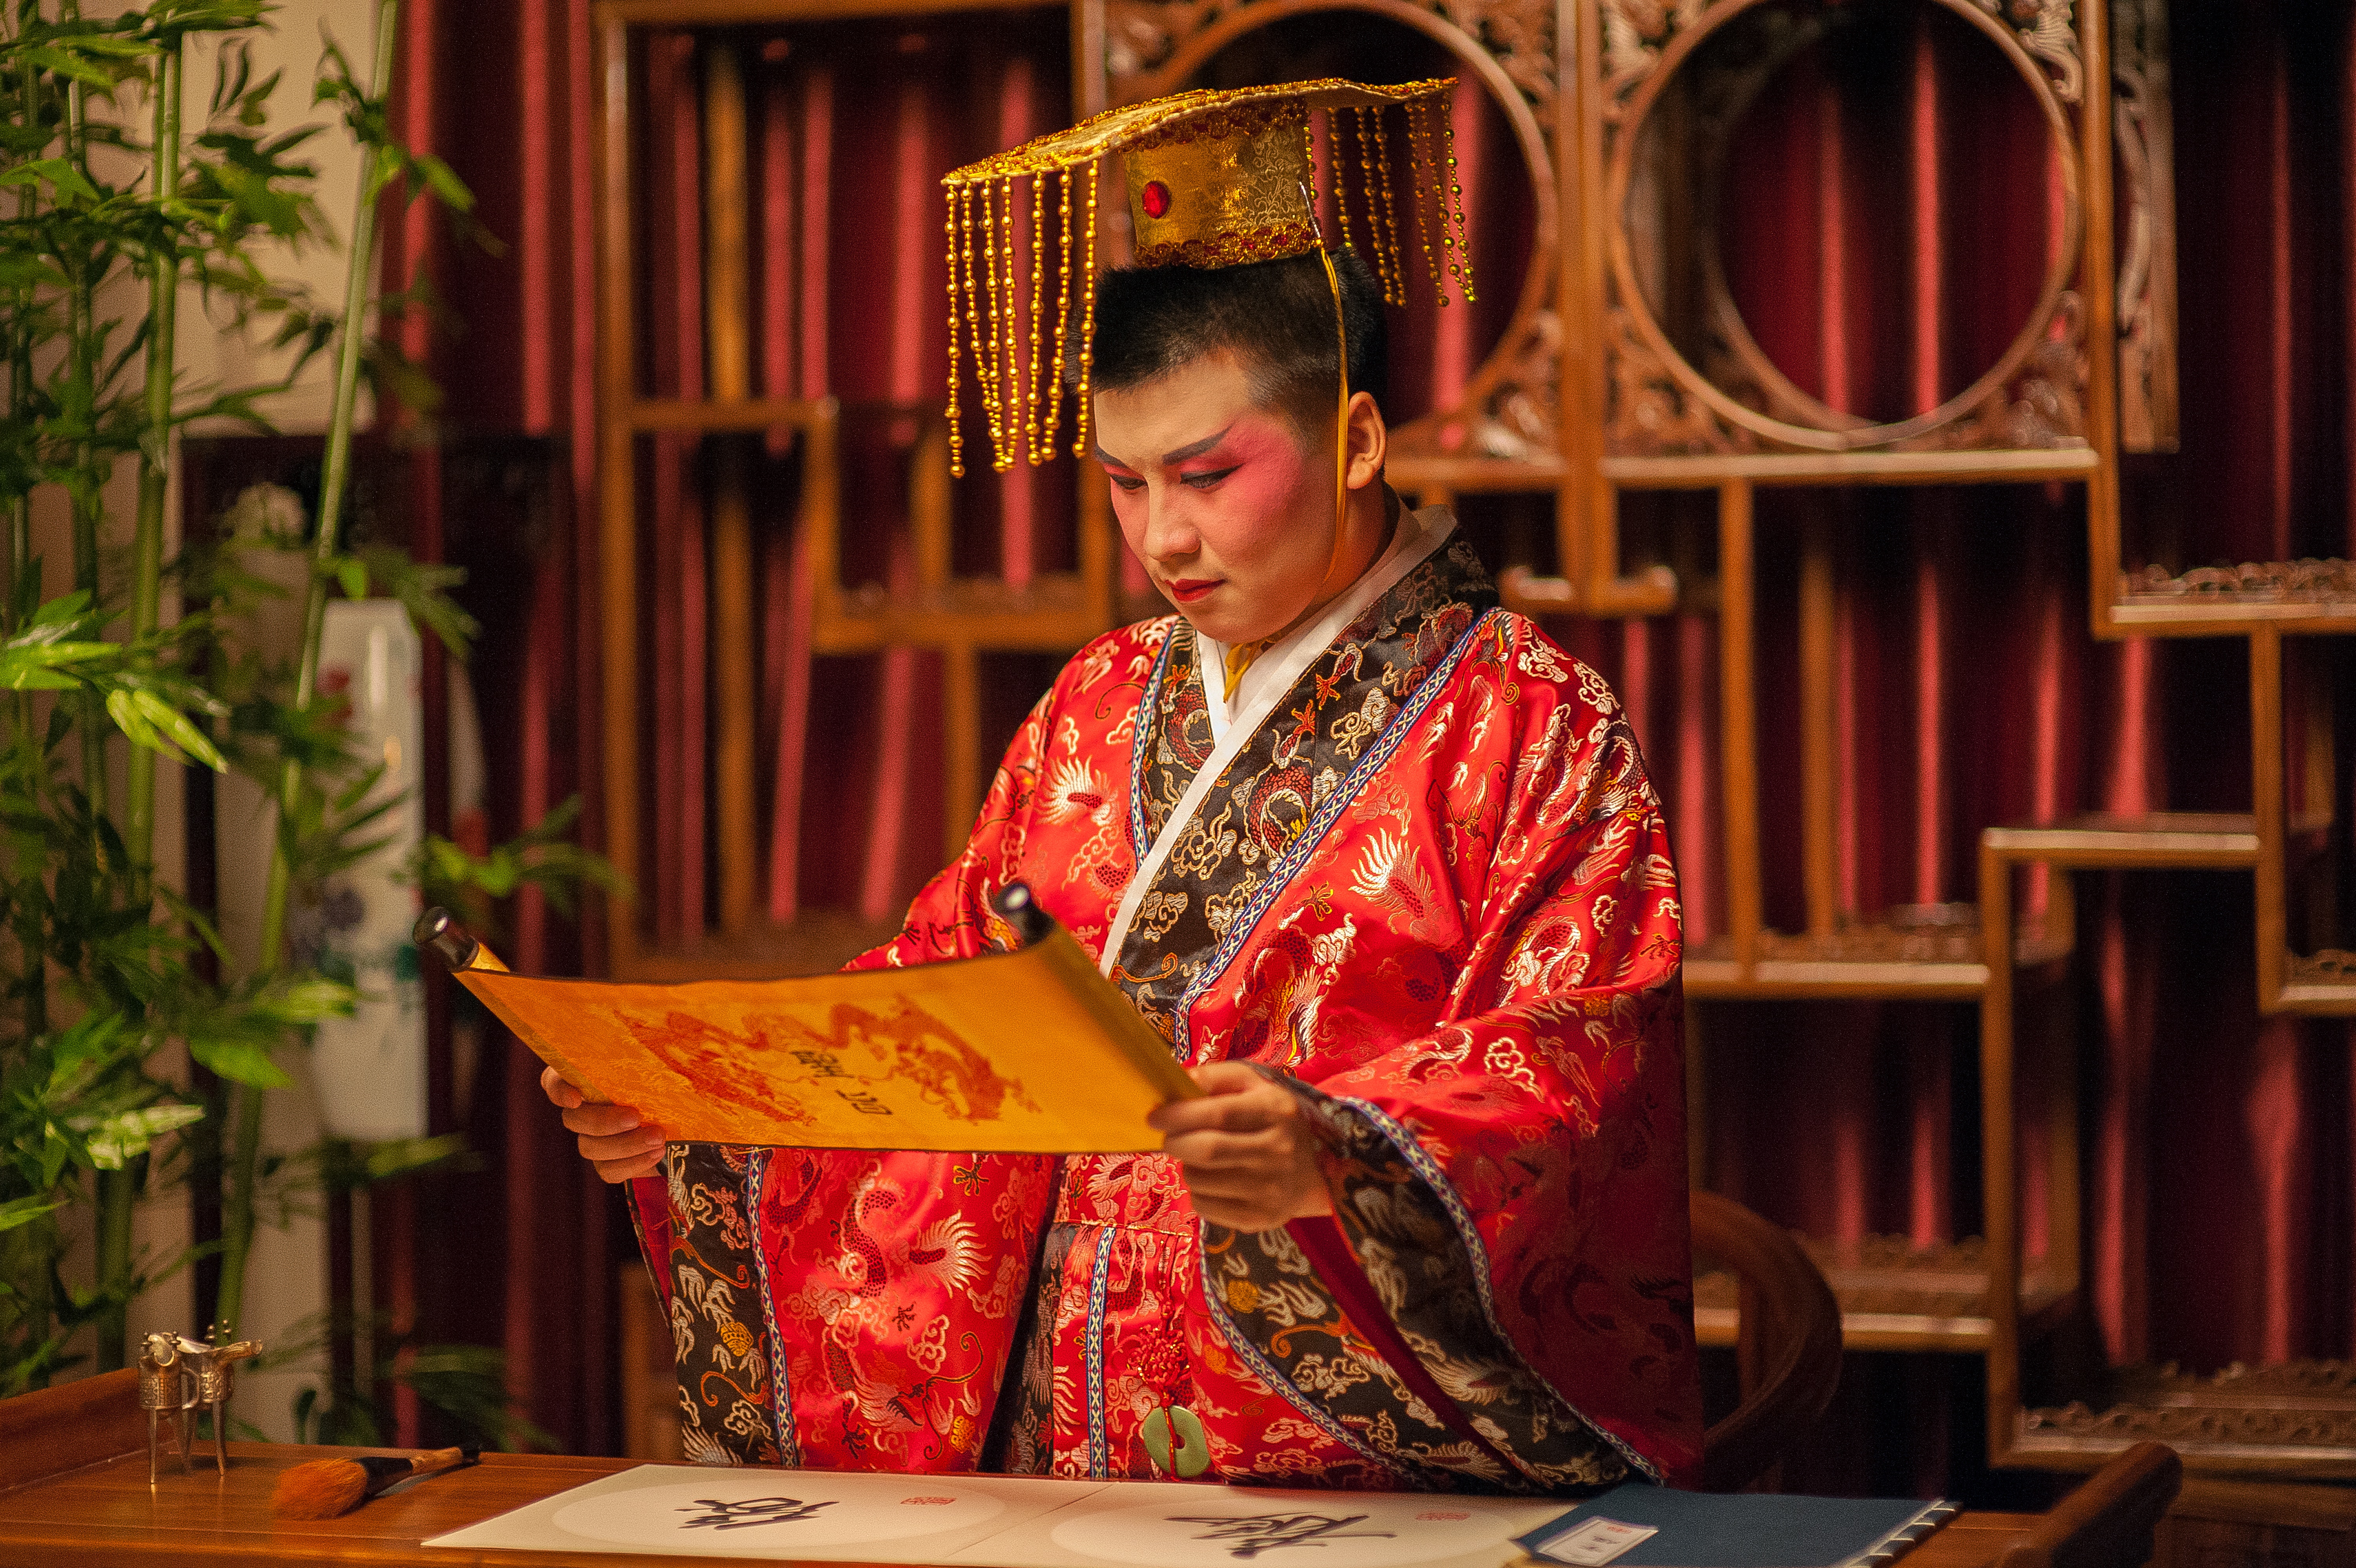
Taiwanese opera, textile, tradition, costume